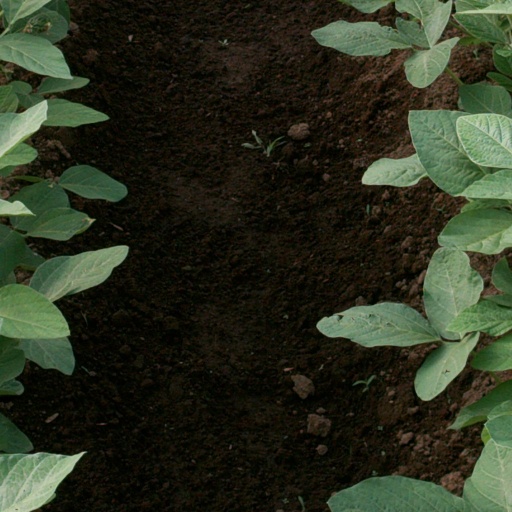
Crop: soybean